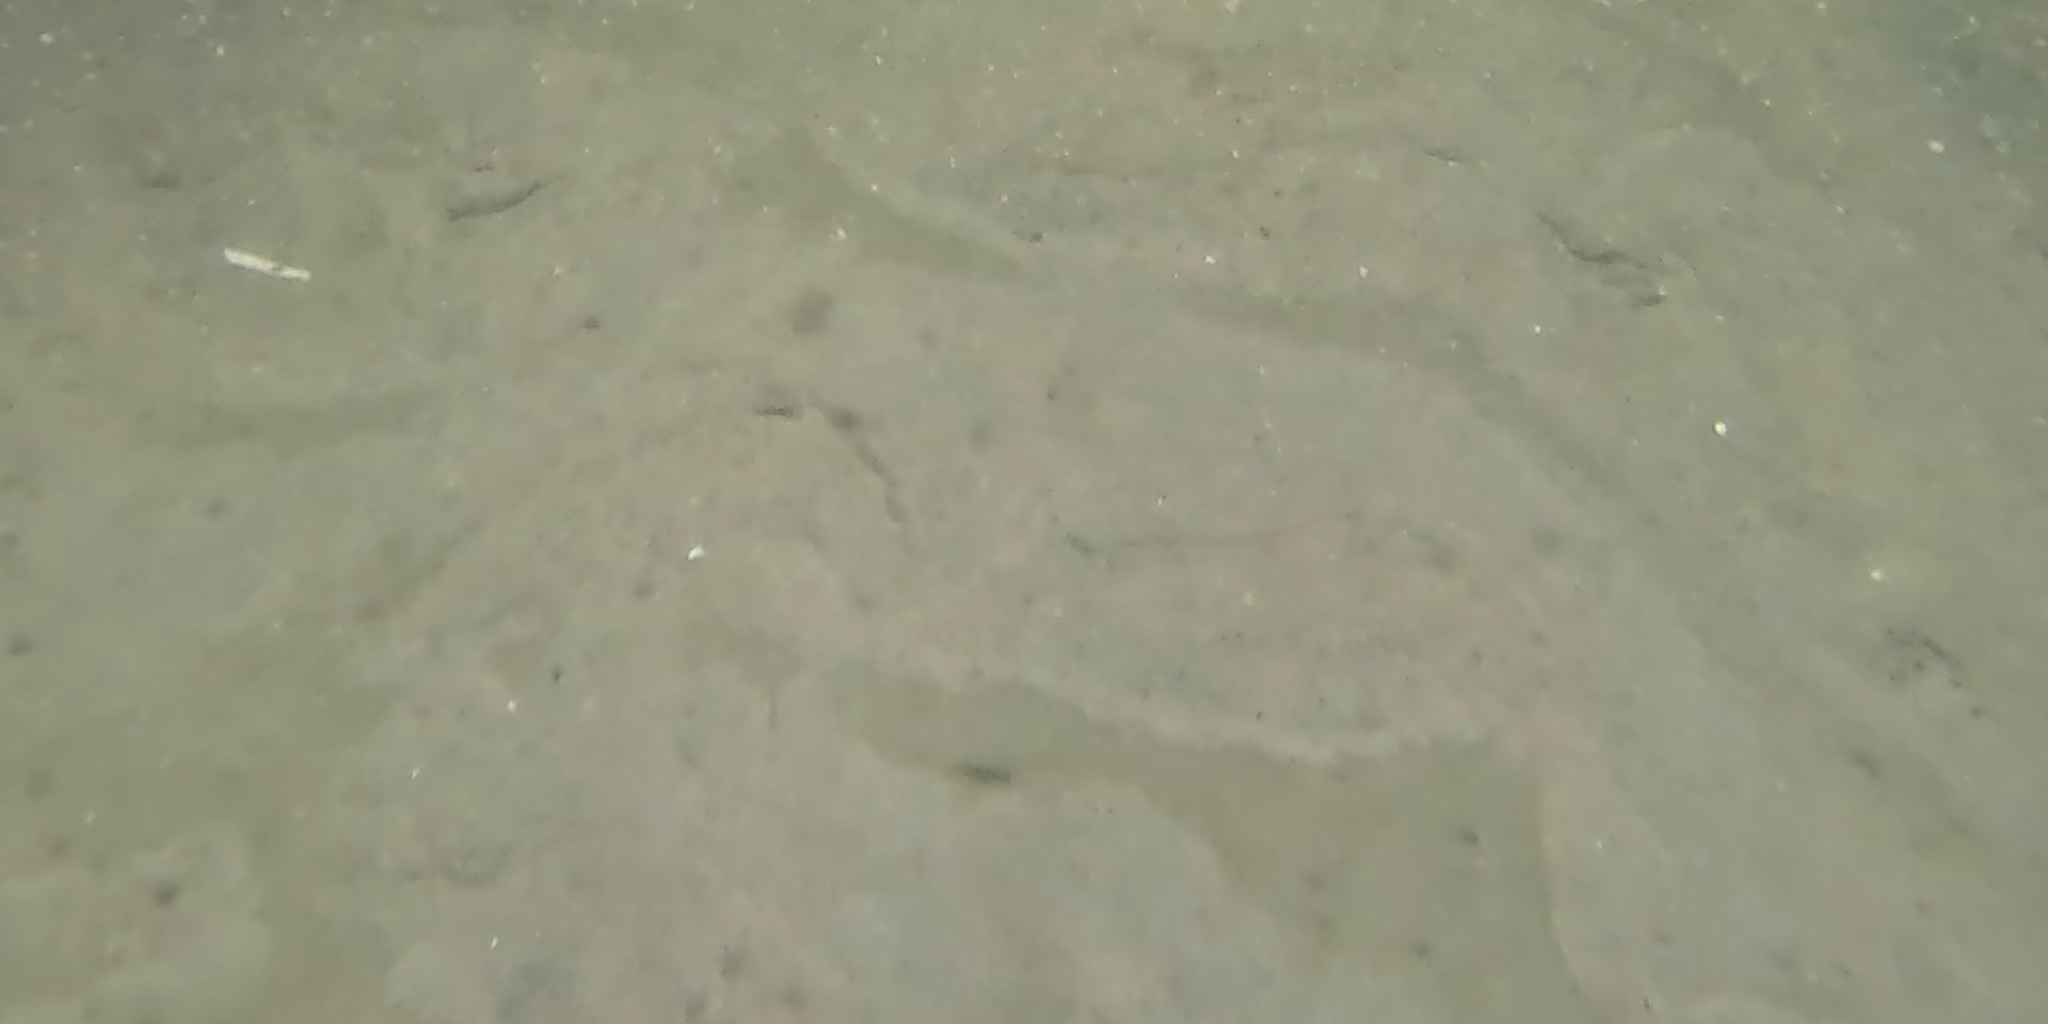
Seabed habitat: sand